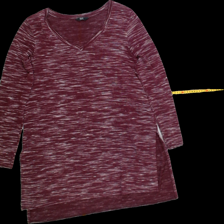
View: front
Type: Shirt
Category: Ladies
Brand: Not Applicable
Colors: Purple, White
Material: 100%polyester
Pattern: Striped
Trend: No trend
Stains: No
Price range: <50
Recommended usage: Export